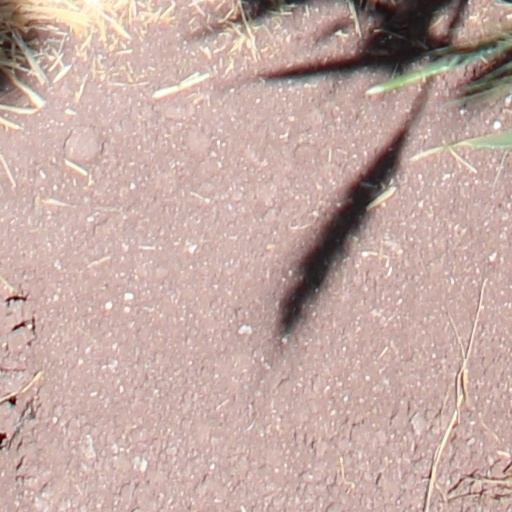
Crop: wheat